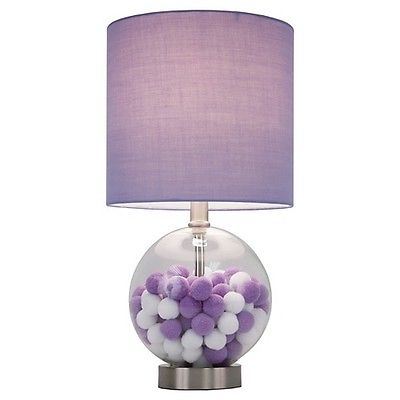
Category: lamp